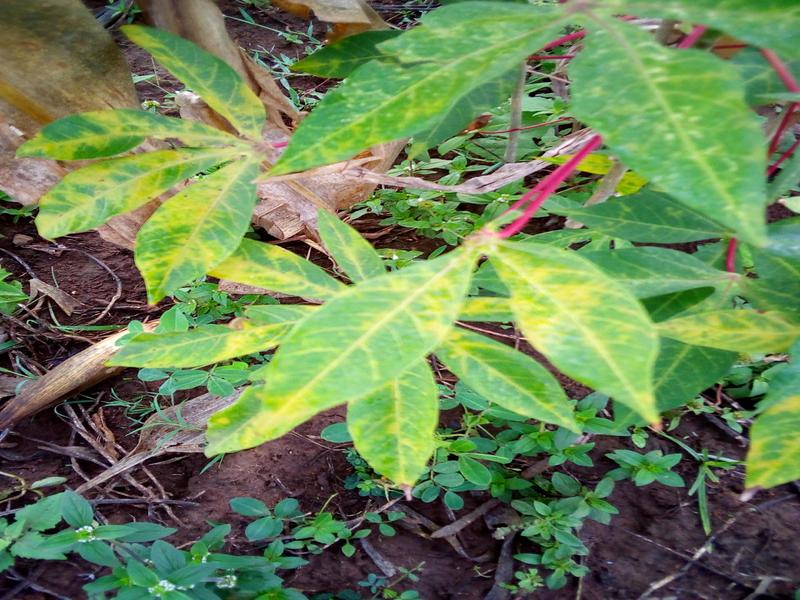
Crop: cassava
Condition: brown_streak_disease